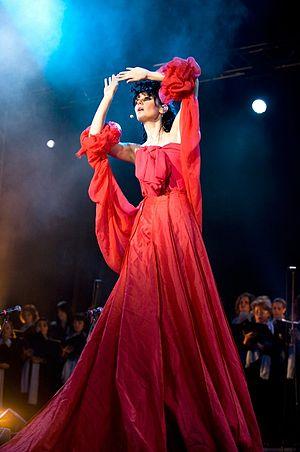
L'artiste lyrique néo-classique, auteur-compositeur-interprète et productrice française Emma Shapplin.